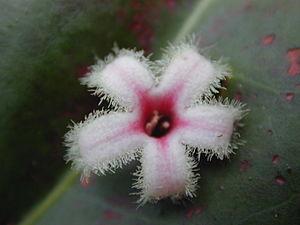
Le quinquina rouge est un petit arbre sempervirent de la famille des Rubiacées, originaire de la Cordillère des Andes et d'Amérique centrale et dont l'écorce est riche en quinine.